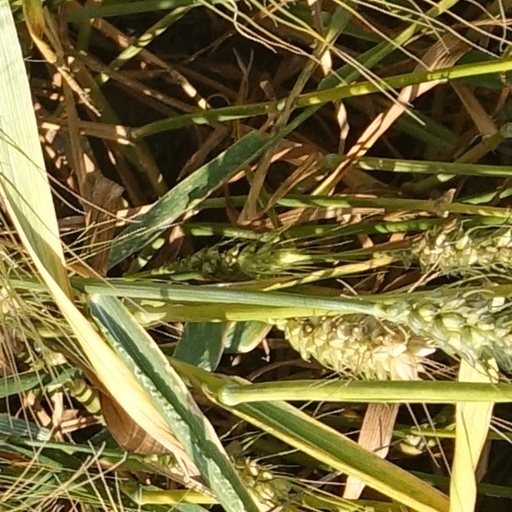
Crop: wheat